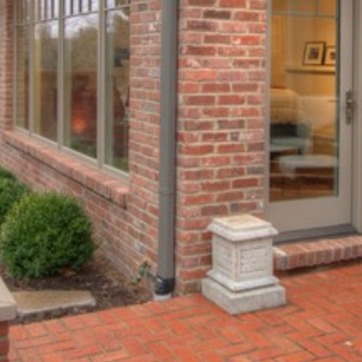
Material: brick